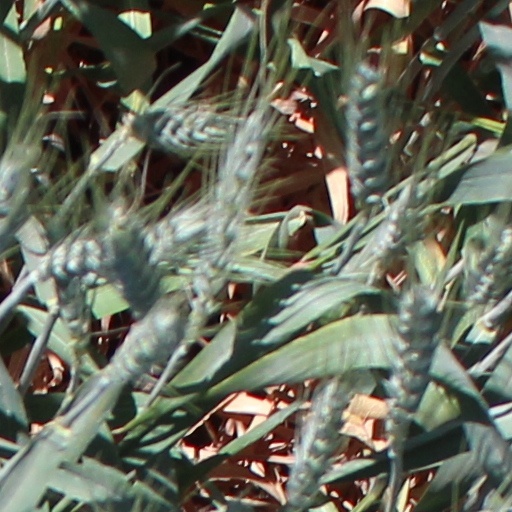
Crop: wheat